Marina Maljković

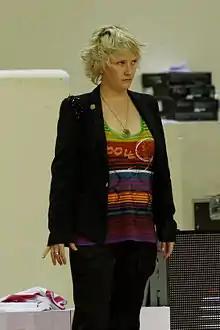
Marina Maljković in 2013

Marina Maljković (born 26 September 1981) is a Serbian professional basketball coach. She currently serves as a head coach for the Serbia women's national basketball team.